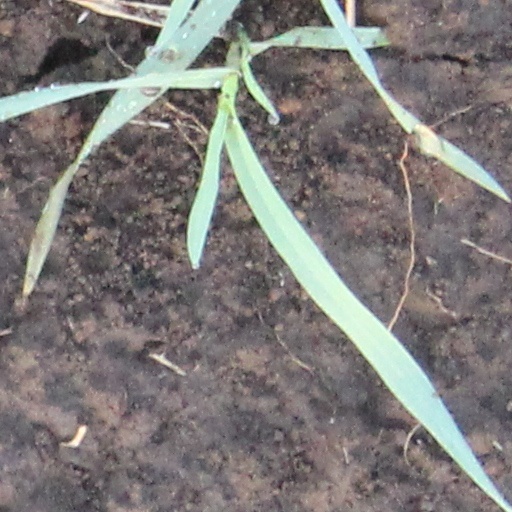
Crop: wheat